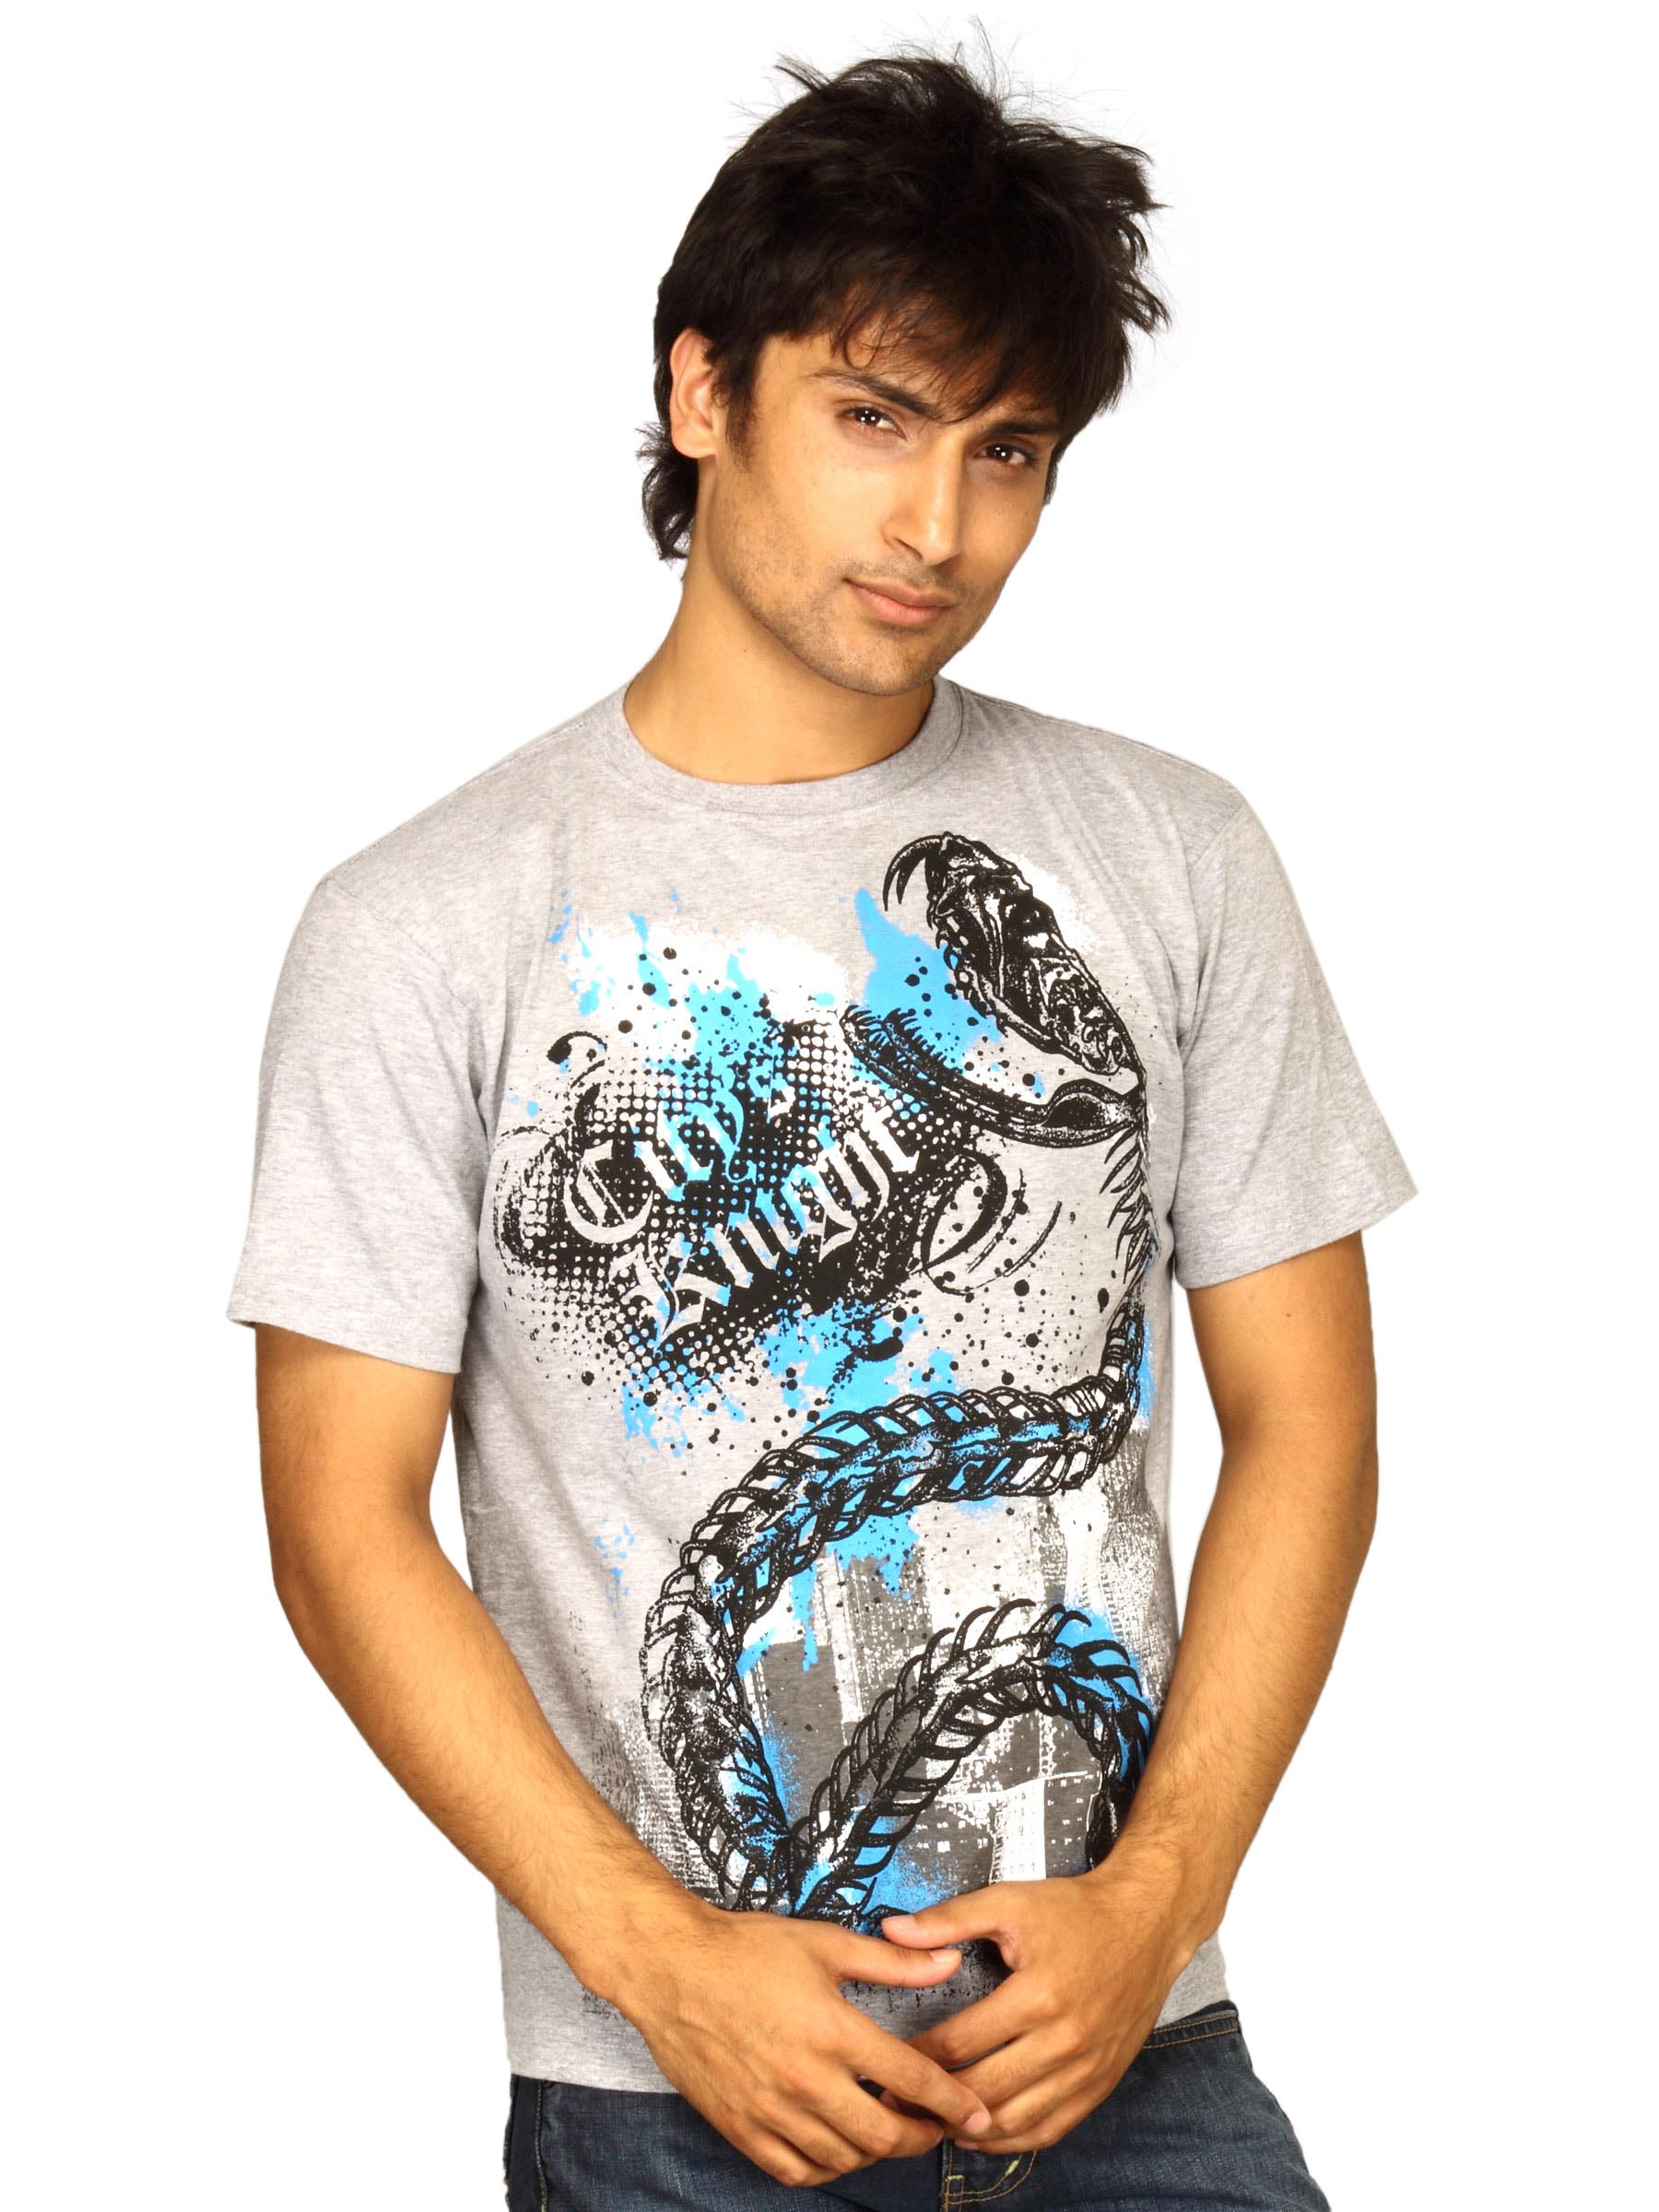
Inkfruit Men's City's Knight Grey T-shirt
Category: Apparel / Topwear / Tshirts
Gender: Men
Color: Grey
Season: Summer 2011
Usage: Casual